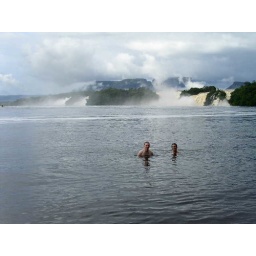
we took a swim in the chocolate-brown water after walking under the waterfall